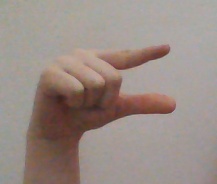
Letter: dal